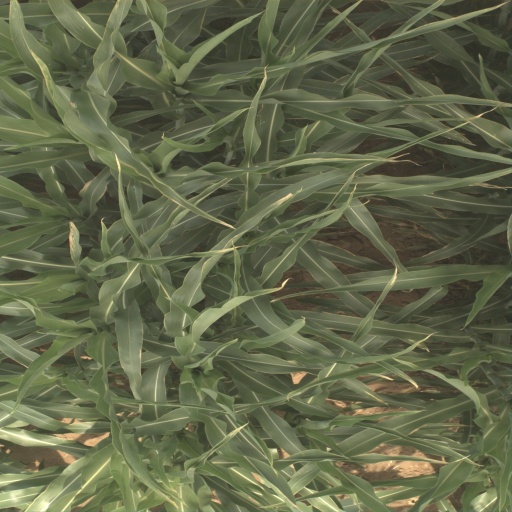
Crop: sorghum